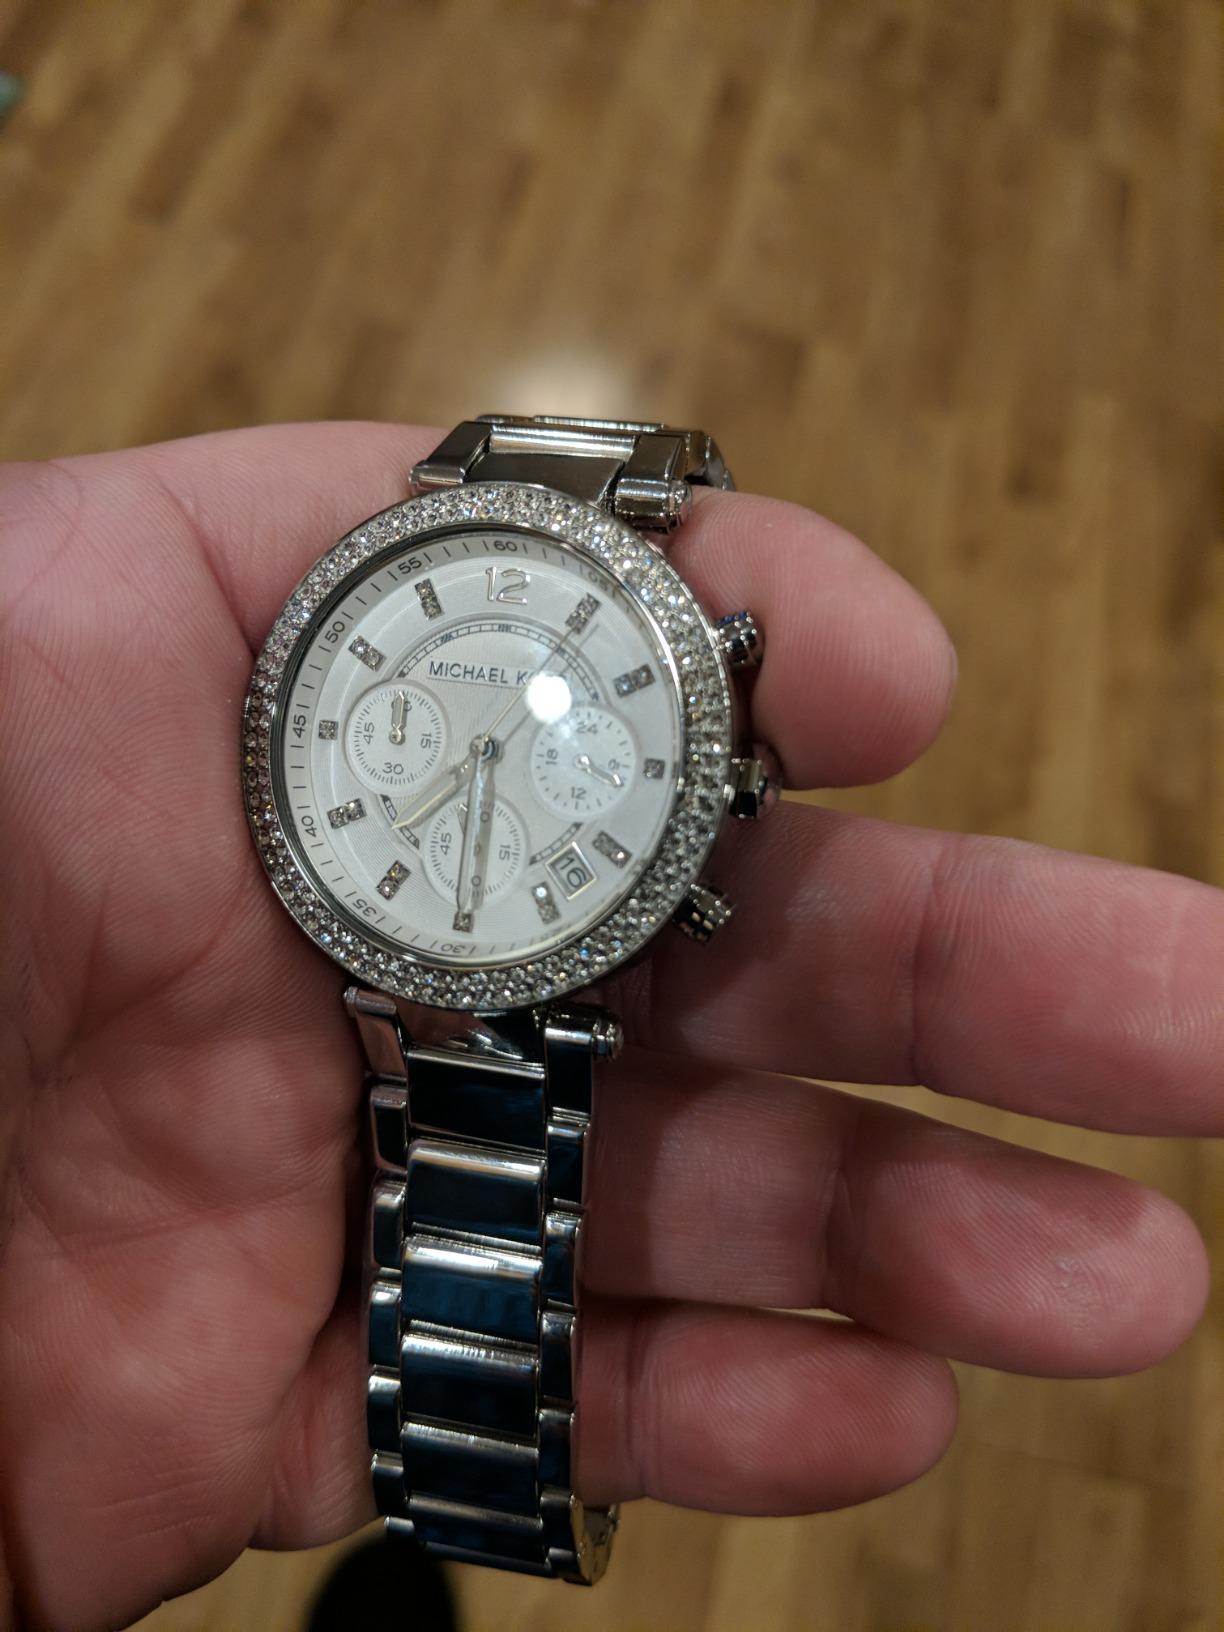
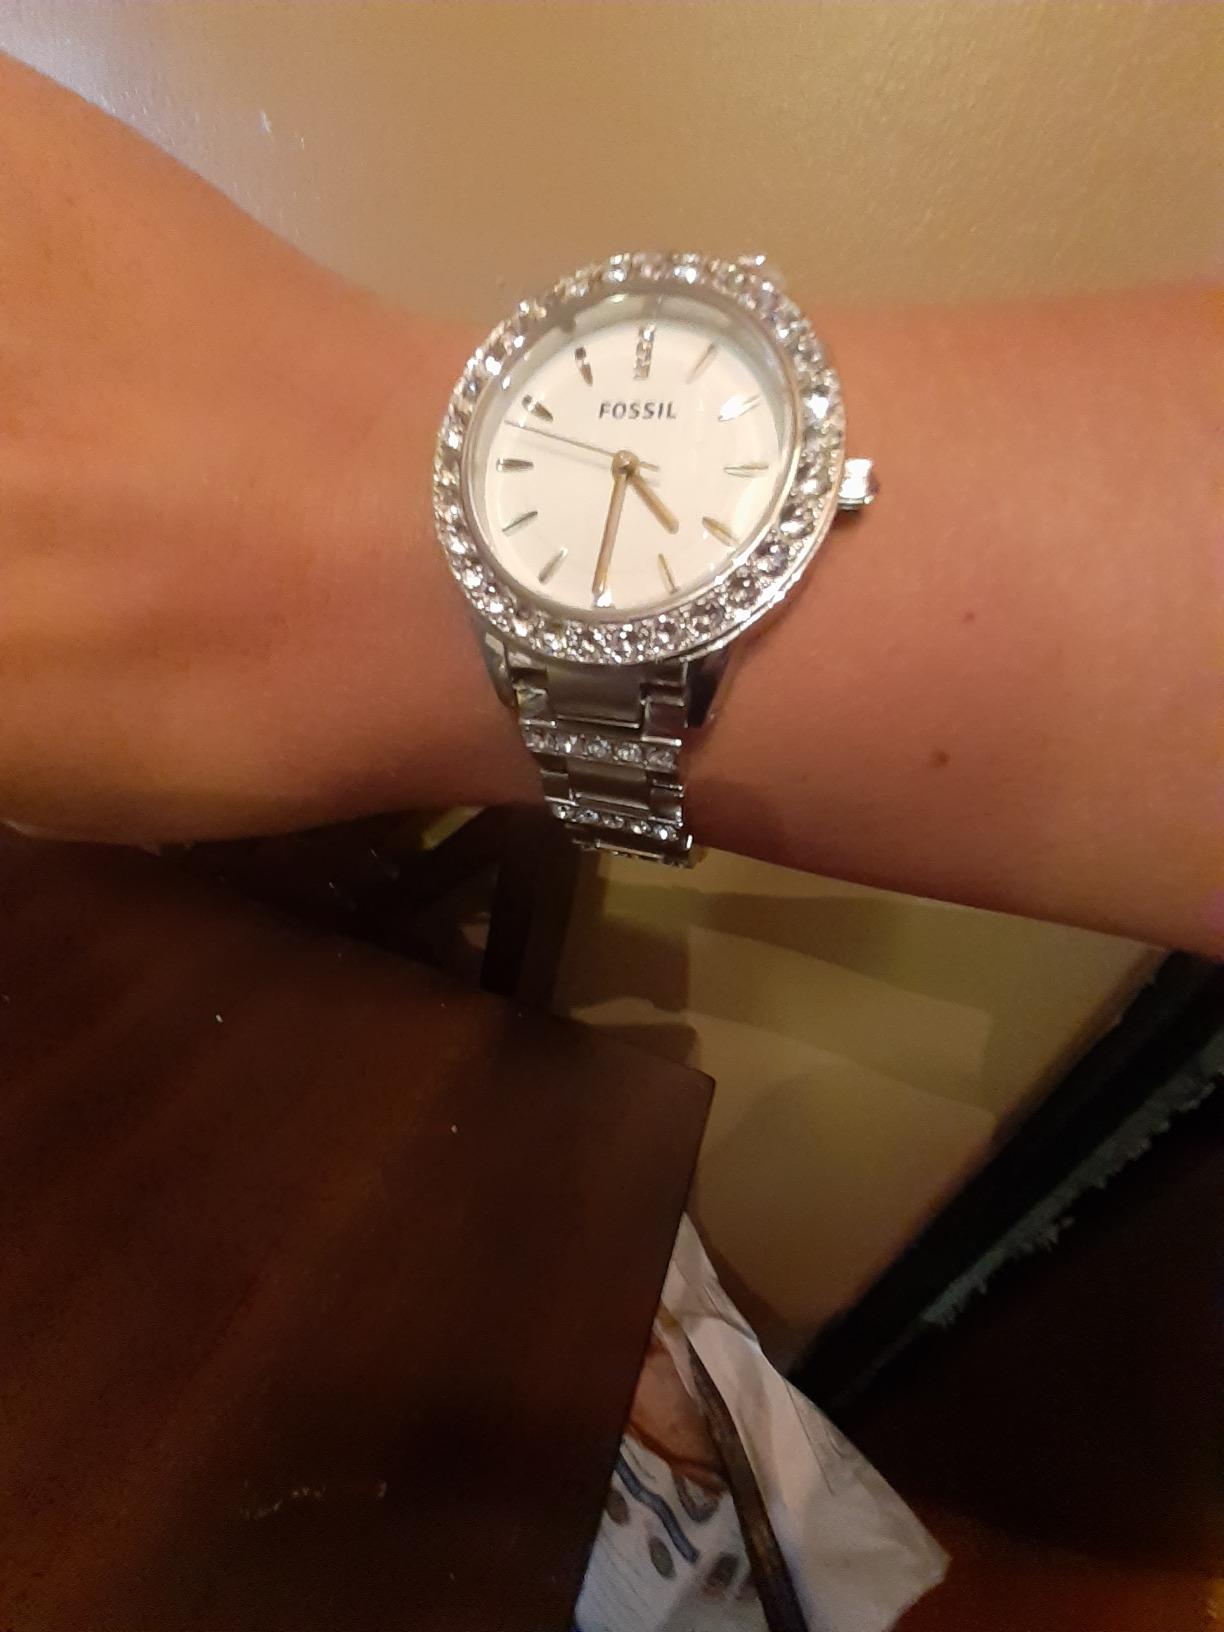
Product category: accessories_watch
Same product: no